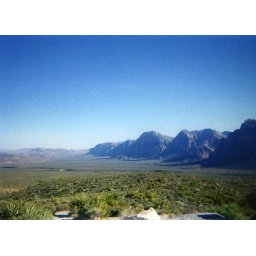
near las vegas, close to red rock canyon